Bronx Museum of the Arts

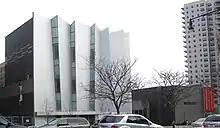
The "Accordion"-designed 2006 addition.

The 2006 expansion at 1046 Grand Concourse was designed by Miami-based architecture firm Arquitectonica, which added the three-story North Wing building adjacent to the original structure. It features a larger entrance with a two-story lobby, a new gallery and enhanced educational facilities. The outer design uses a "pleated aluminum facade" in contemporary Art Deco/Art Moderne style. It consists of seven irregularly-shaped vertical aluminum pieces connected by fritted glass, resembling an accordion or paper fan. The side of the structure features black and white concrete blocks organized in geometric patterns, similar to the brick facades of rowhouses and commercial buildings in the Bronx. These walls are temporary, designed to be removed in the event of future expansion, which would replace the original museum with a residential high-rise building. At the rear of the structure on the second floor is a sculpture garden. This new expansion has been described as "a white box with raw concrete floors" that, although "institutional," serves its purpose of being accessible to all visitors.